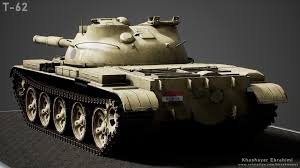
Label: Tank